Pink Loerie Mardi Gras and Arts Festival

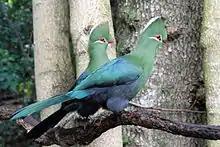
A pair of Knysna turacos or loeries for which the event is named.

According to "Sowetan Live Magazine", the Knysna township is "a destination of expansive lagoons and indigenous forests surrounded by the Outeniqua Mountain range in the heart of the popular Garden Route". The local economy is geared towards tourism, including ecotourism, and the area's main local specialty oysters. Pink Loerie was started by local businessmen to entice tourists to the town during the traditionally slow month of May to reinvigorate the economy.